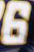
Number: 6